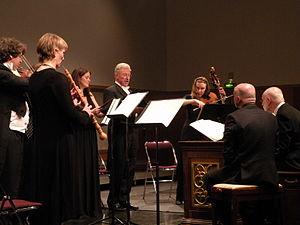
L'Amsterdam Baroque Orchestra dirigé par Ton Koopman (assis au positif), le 29 janvier 2009 lors de La Folle Journée de Nantes.
L'Amsterdam Baroque Orchestra est un orchestre néerlandais de musique baroque et classique.